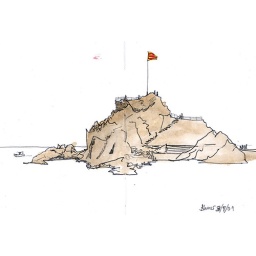
This giant rock is connected to the beach at Blanes by a short causeway.